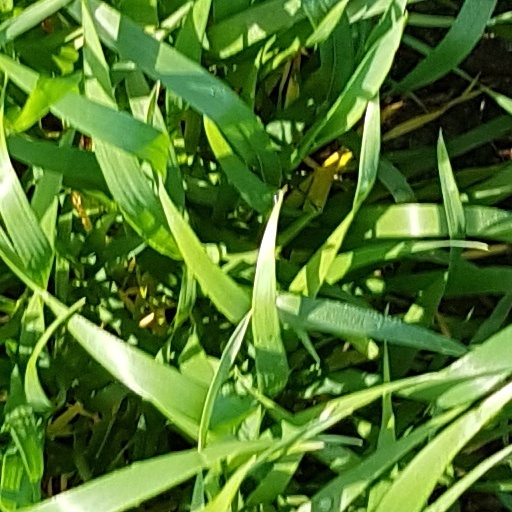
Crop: wheat